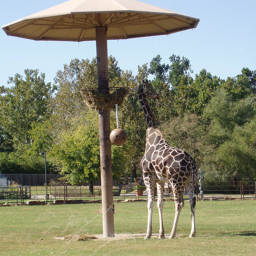
a giraffe under the shade of a large umbrella
A griaffe eating from a tall basket at a zoo.
Giraffe partially standing in the shade provided by a large umbrella.
A giraffe stands alone under an umbrella at a bowl of a hay.
A giraffe stands under a large, open umbrella.